Seorae Village

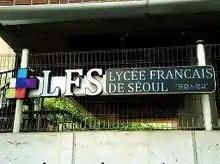
French School of Seoul

There are many attractions to look around in Seorae Village. The French School of Seoul is located in the heart of Seoul's French community in Banpo 4-dong. It is Seoul's only government-established French-language school. Accredited by the French Ministry of Education and regulated by the National Agency for French Education Abroad. Enrolls about 390 students. From elementary school, students must be competent in French. Has a kindergarten, elementary school and junior and high school.